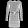
Label: Dress